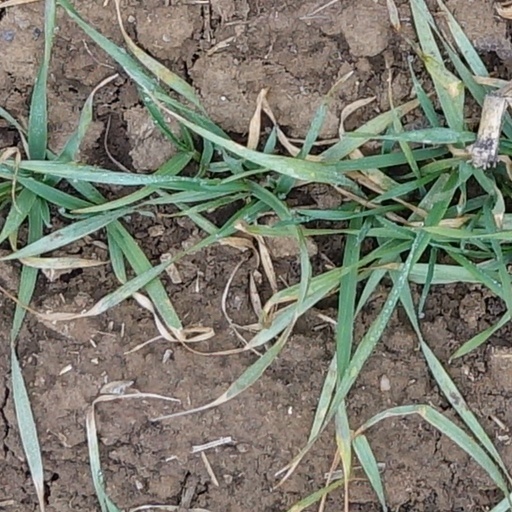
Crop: wheat